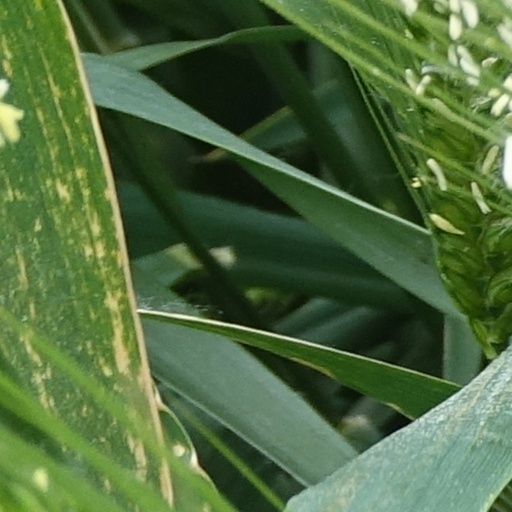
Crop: wheat